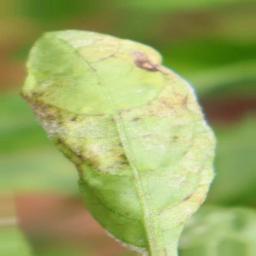
Label: powdery mildew